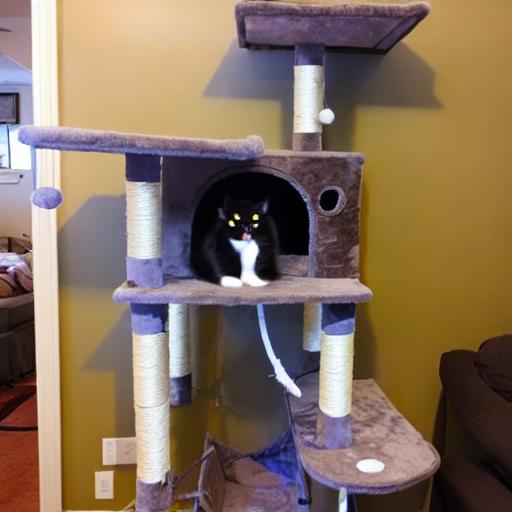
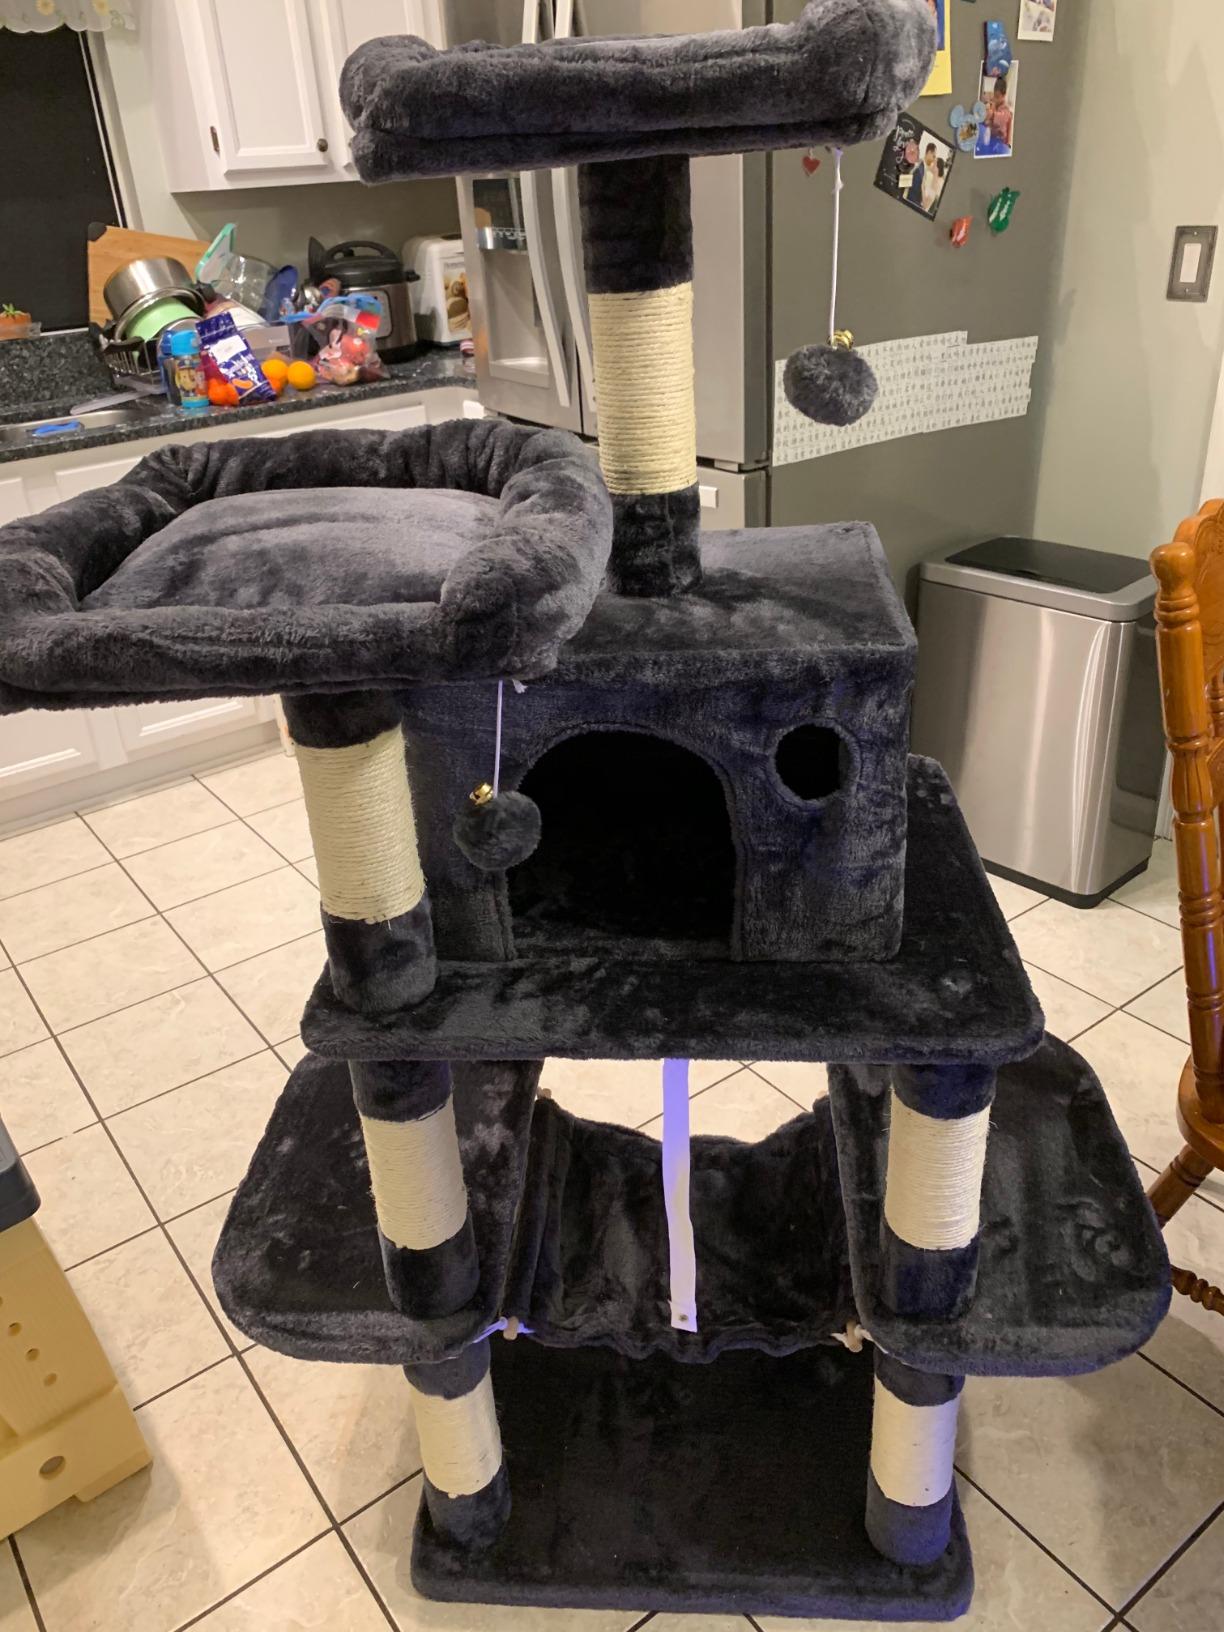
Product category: items_cat tree
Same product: no